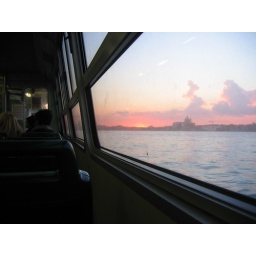
Sun rise in Venice from the water bus